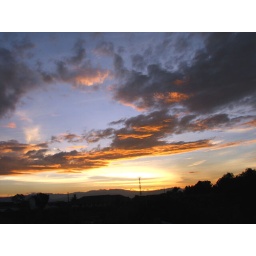
from the window of the upper floor in bogor